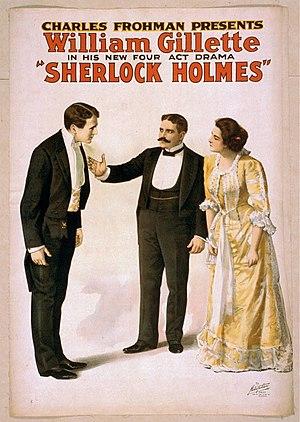
Poster de 1900 pour la pièce Sherlock Holmes de William Gillette.
Sherlock Holmes est une pièce de théâtre en quatre actes écrite par William Gillette et créée en 1899 à New York. La pièce raconte une nouvelle enquête du détective Sherlock Holmes, dont certaines séquences sont inspirées d'aventures du canon holmésien, notamment Un scandale en Bohême, Le Dernier Problème et Une étude en rouge. Le détective Sherlock Holmes est joué par William Gillette lors des premières représentations.